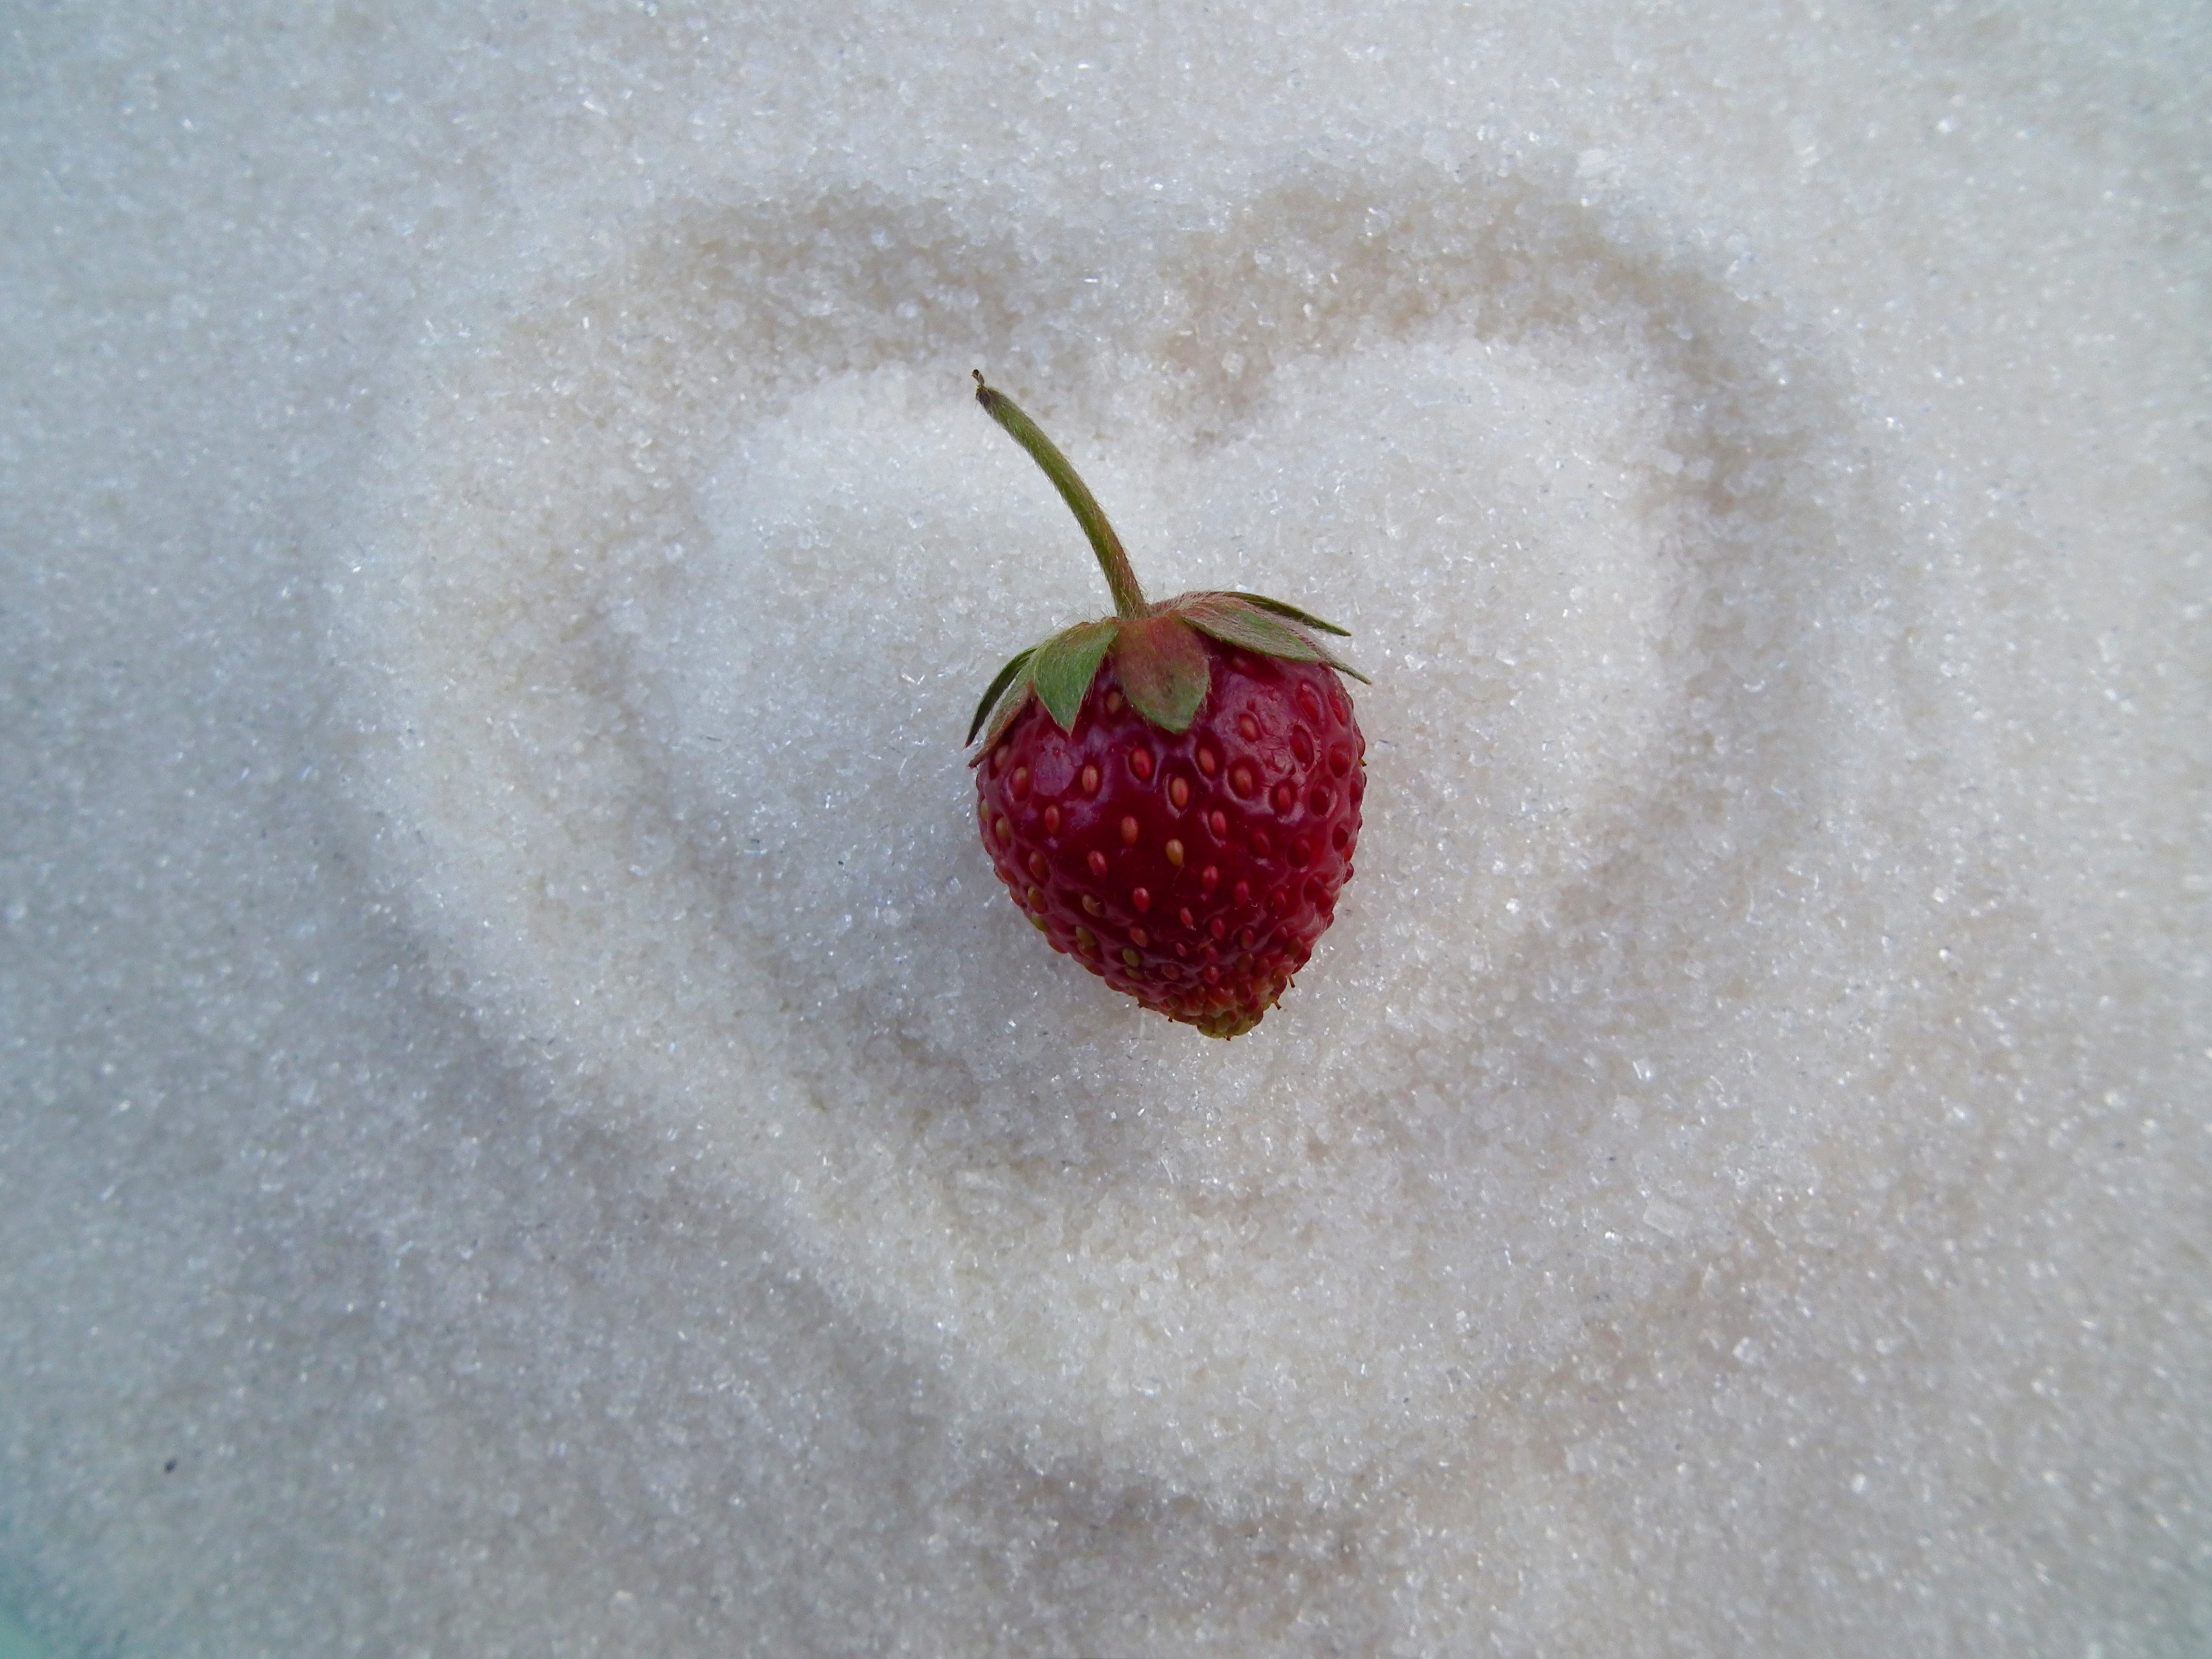
plant, white, fruit, berry, sweet, leaf, flower, petal, heart, food, red, produce, fresh, closeup, strawberry, sugar, tasty, strawberries, macro photography, appetizing, wild strawberry, free photo, garden strawberry